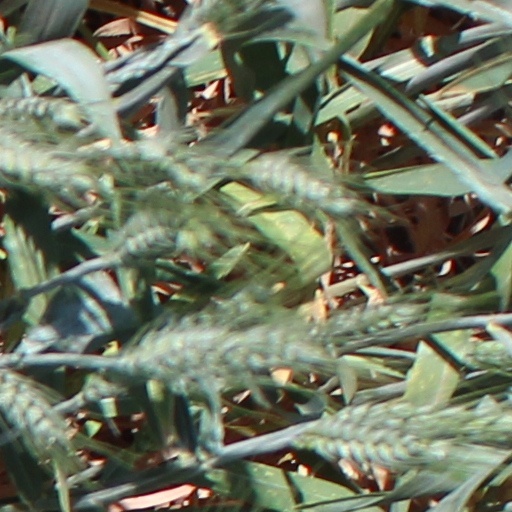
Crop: wheat